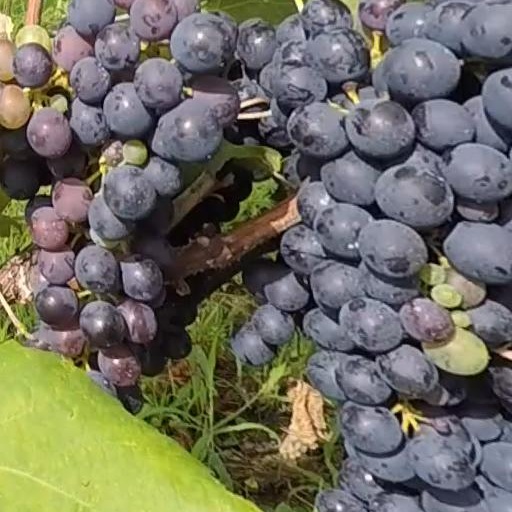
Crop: grape